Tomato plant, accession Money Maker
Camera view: tilt-top (135 deg); turntable rotation: 120 degrees
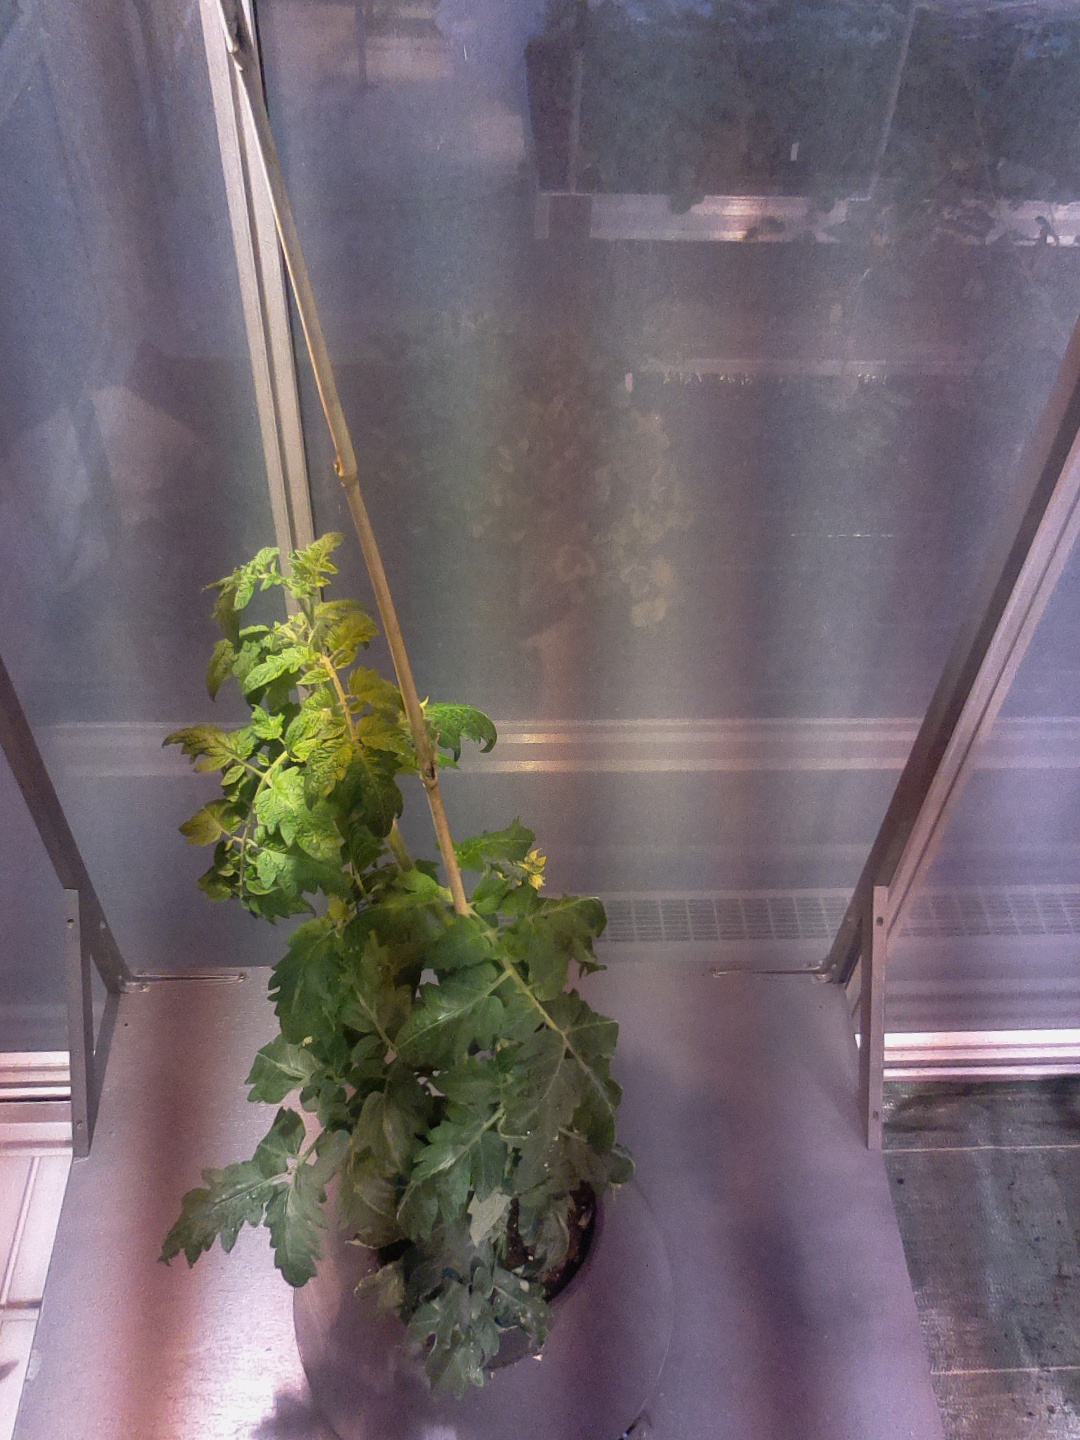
BBCH growth stage 65: Full flowering, 50%-60% of flowers open, first petals falling